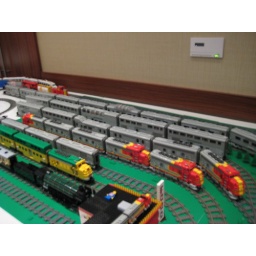
My Santa Fe and El Capitan cars, Benn's CNW in green and yellow